SkyWork Airlines

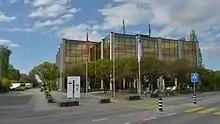
Head office of SkyWork Airlines

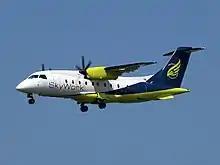
Former SkyWork Dornier 328-110 which was retired in August 2018

The airline's head office was originally in the north terminal of Bern Airport in Belp.